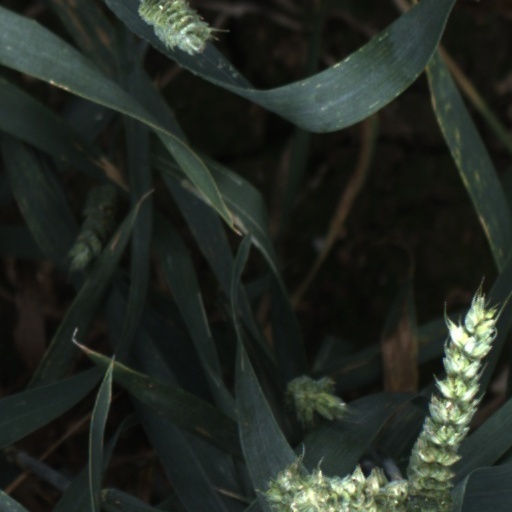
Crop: wheat